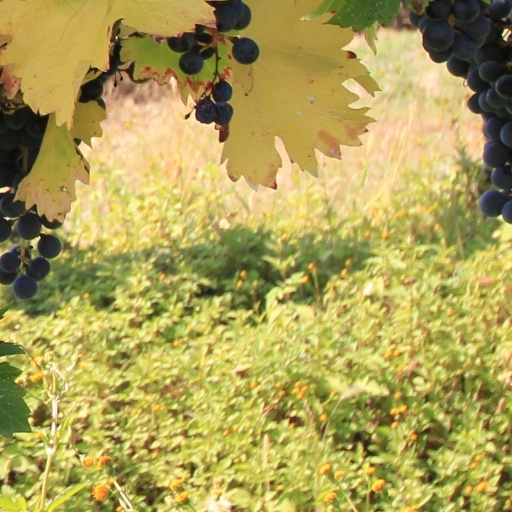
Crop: grape